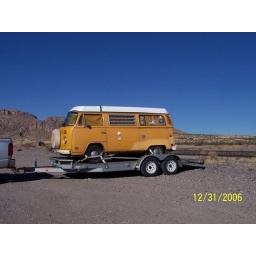
Not ashton, but a vw camper van that we spotted in AZ